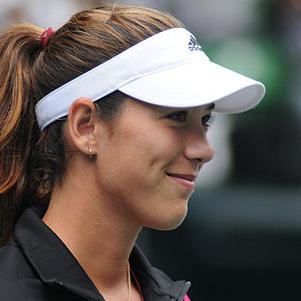
Age: 20